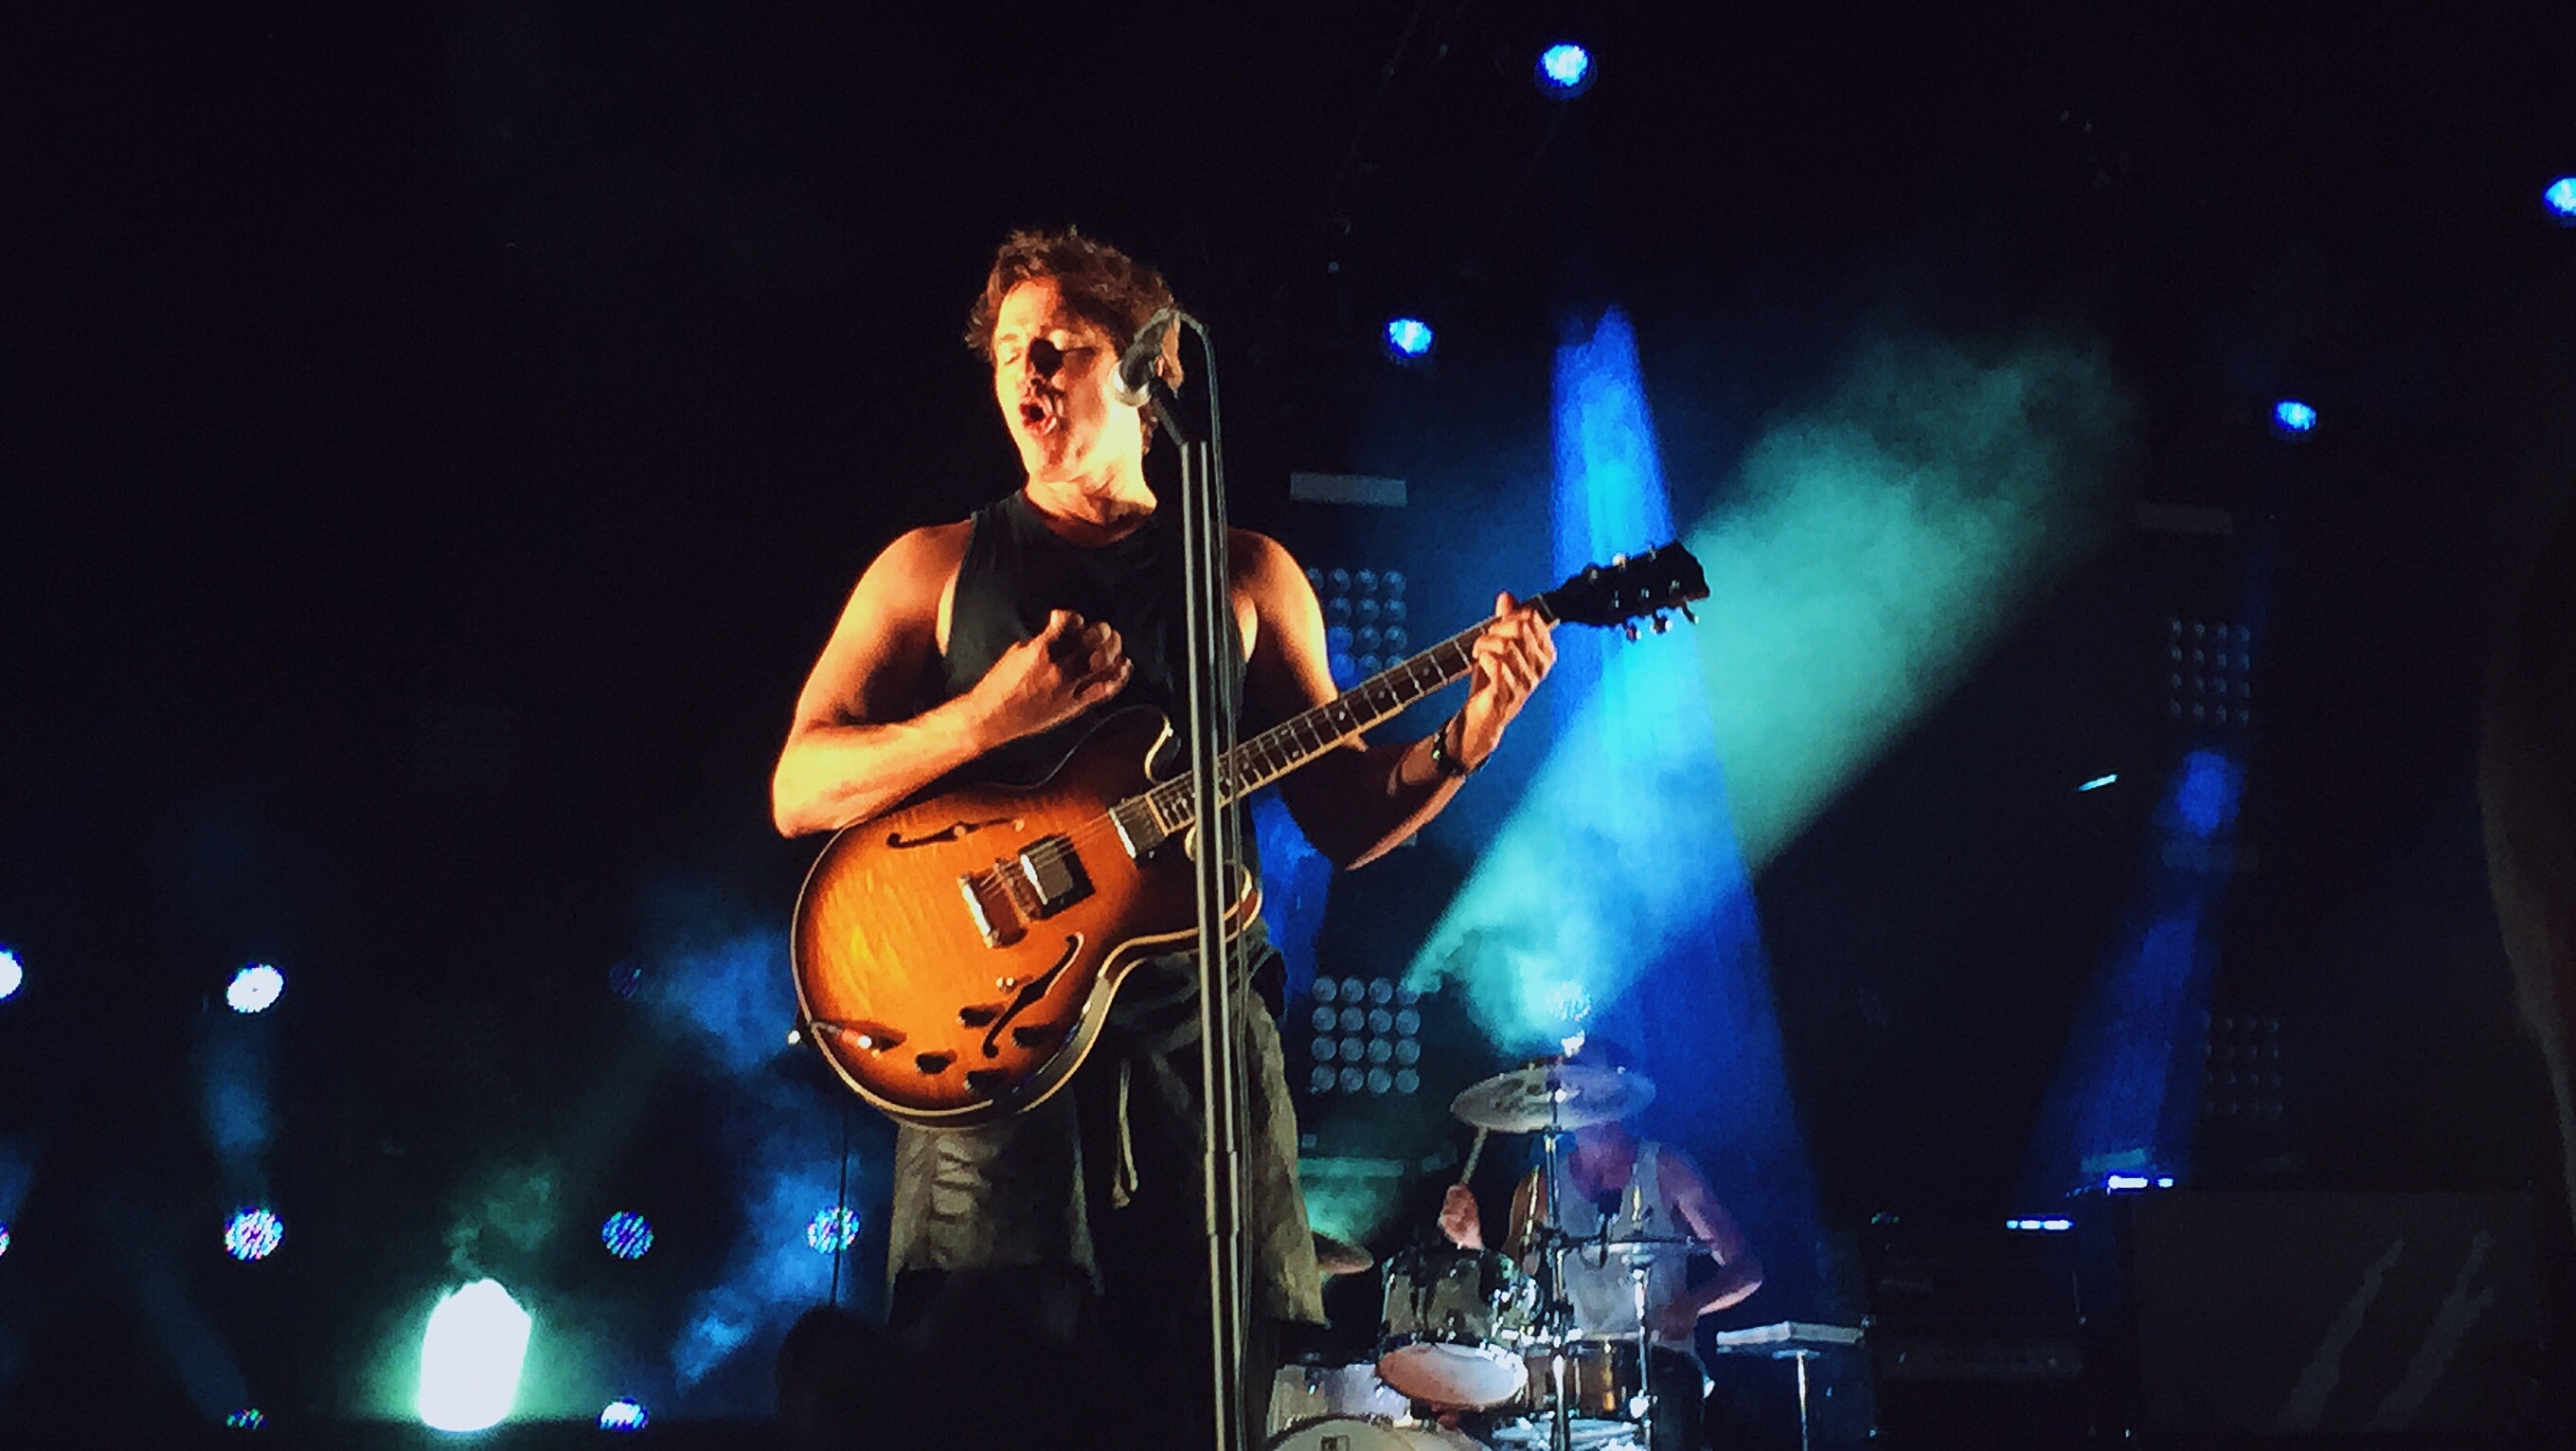
music, concert, musician, performance art, stage, performance, bassist, singing, event, guitarist, drums, entertainment, performing arts, singer songwriter, rock concert, musical theatre